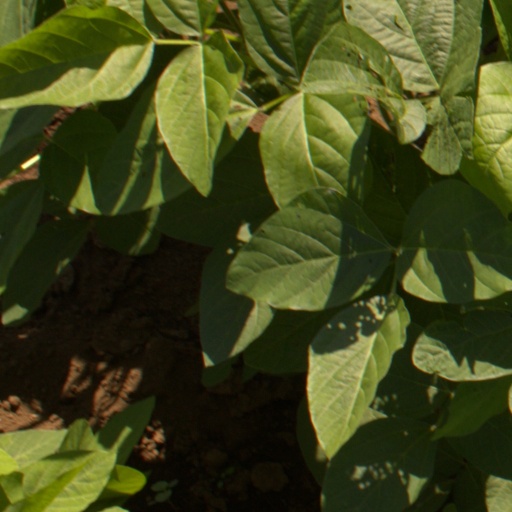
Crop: soybean